Bodyboarding

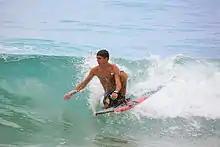
Dropknee bodyboarding

Dropknee is when one places their preferred fin forward on the front of the deck with the opposing knee on the bottom end of the board with their fin dragging in the water. Dropknee was first pioneered in the late 1970s by Hawaii's Jack "The Ripper" Lindholm and sometimes referred to as "Jack Stance". Unlike fiberglass stand-up surfboards, the bodyboards dropknee riders use don't have fins underneath to help maintain a line on the face of a wave or to stop them sliding out so dropknee riders rely on weight transition from rail to rail to hold a line on a wave and turn/snap. On the other hand, the benefit of not having fins underneath the board is that a rider can spin 360 (forward and reverse).